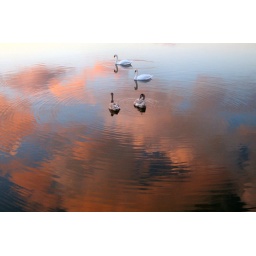
Best seen on the black background in the light box